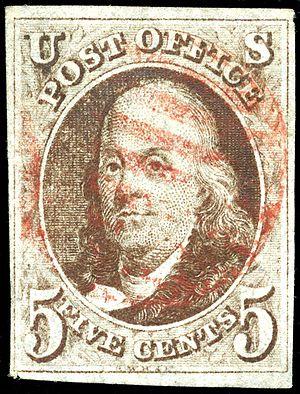
Cet article présente l'histoire postale et philatélique des États-Unis.